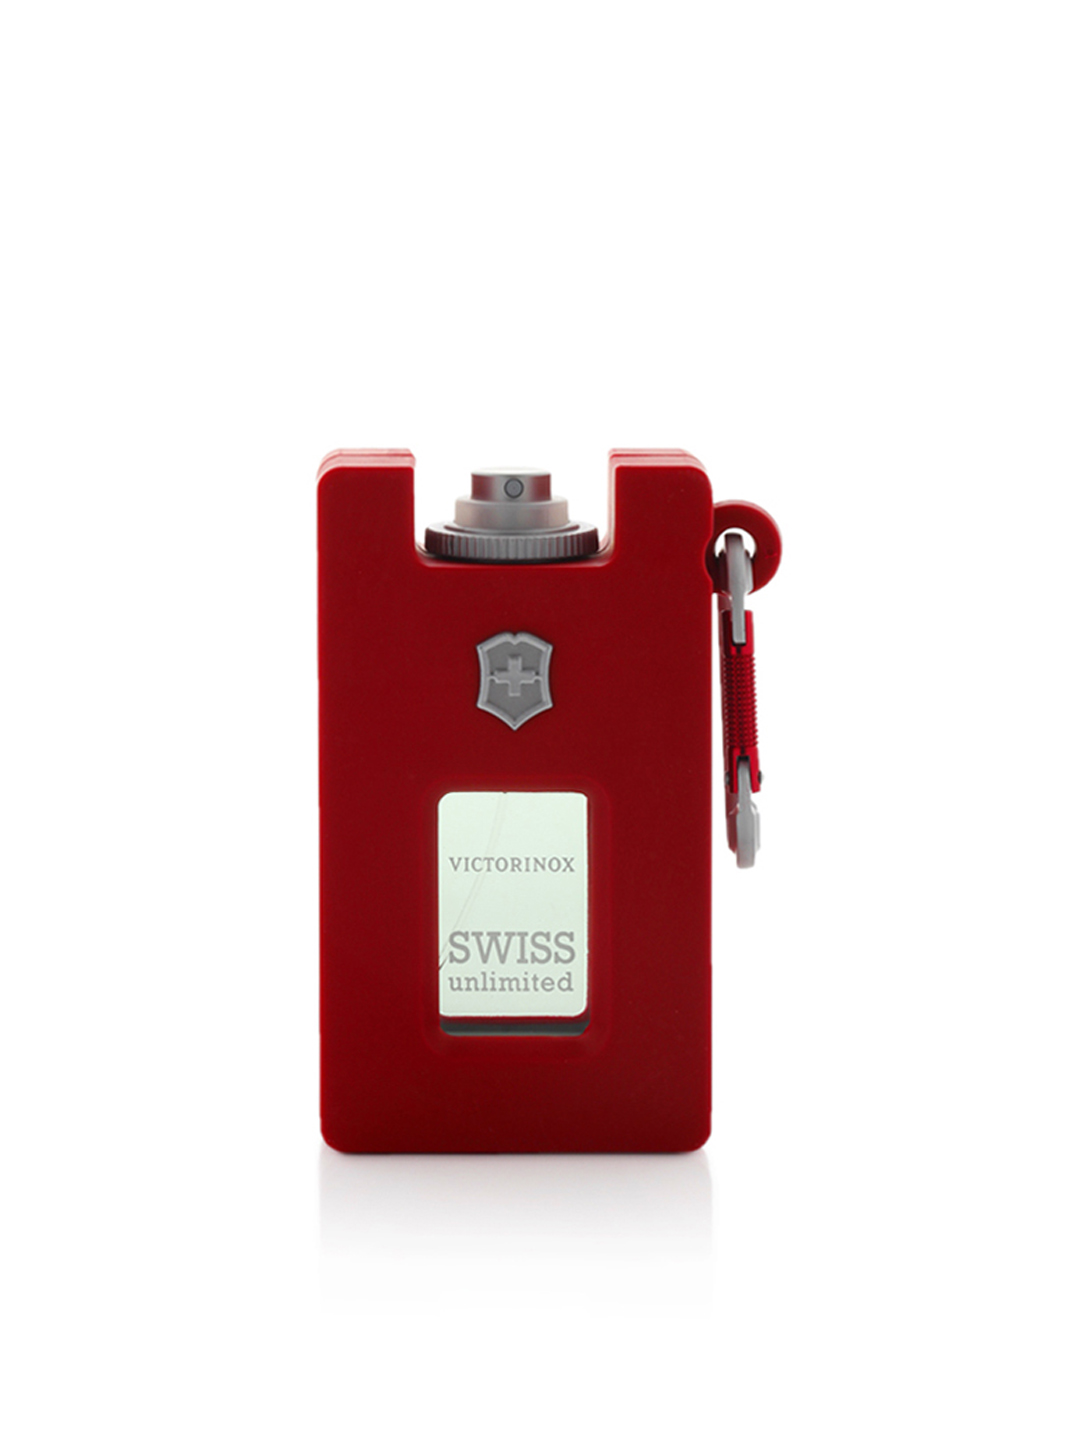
Swiss Army Men Swiss Unlimited Rubber EDT Refillable Perfumes
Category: Personal Care / Fragrance / Perfume and Body Mist
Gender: Men
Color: White
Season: Spring 2017
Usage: Casual